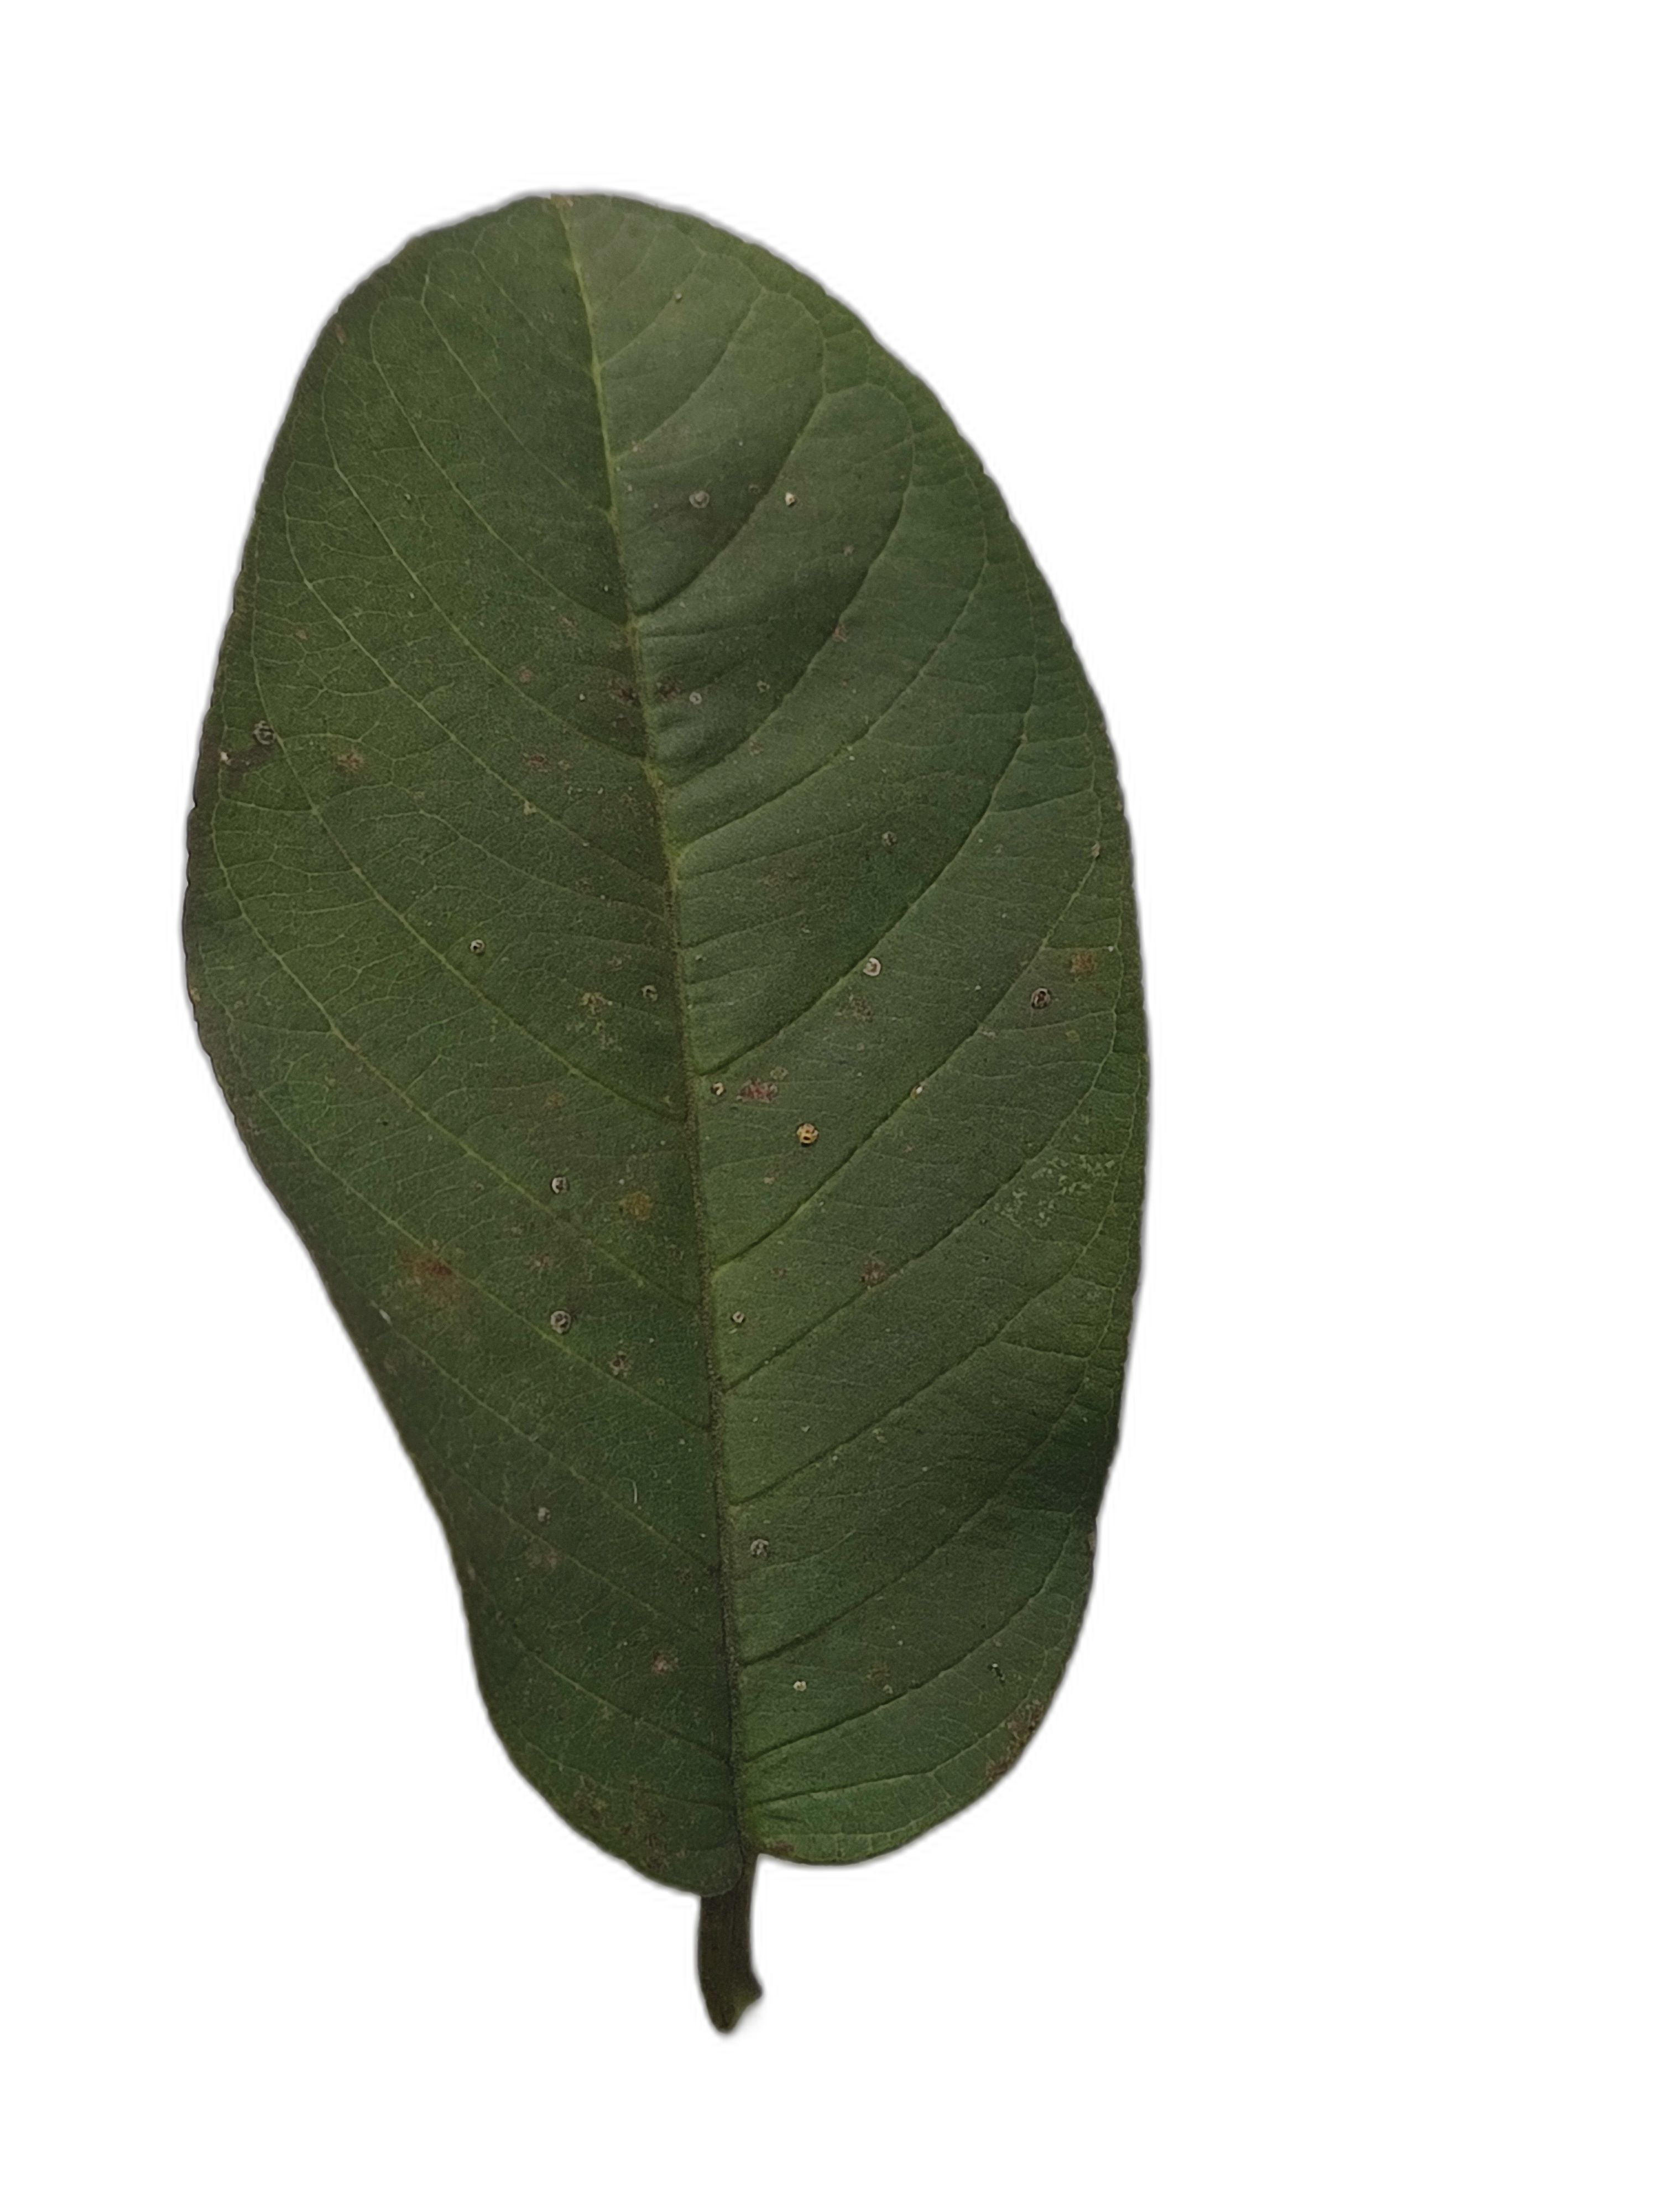
Plant part: leaf
Disease: Healthy